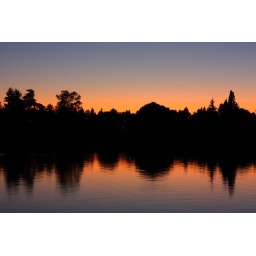
green lake, in orange